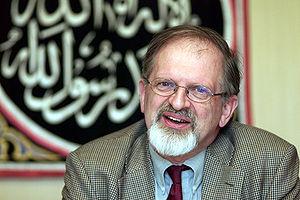
Johannes Juliaan Gijsbert Jansen dit Hans Jansen, né le 17 novembre 1942 à Amsterdam et mort le 5 mai 2015, est un politicien, un écrivain, et un ex-universitaire spécialiste de l'Islam contemporain aux Pays-Bas, député européen de 2014 à sa mort.